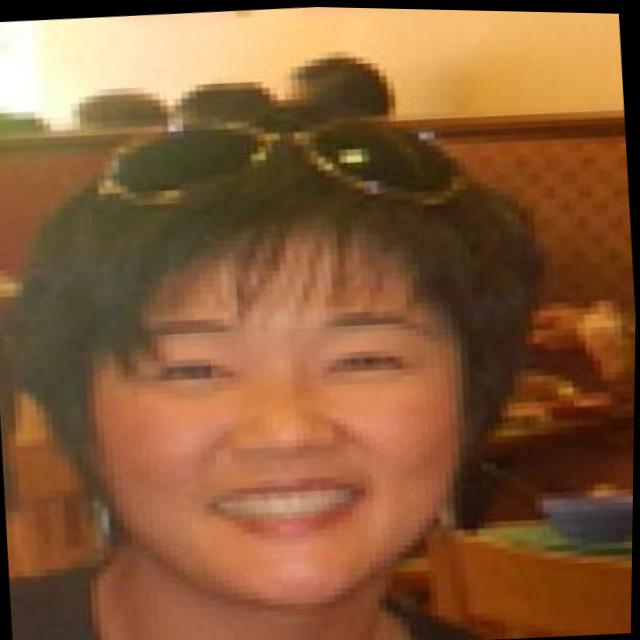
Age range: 21-44